Modernism in the Catholic Church

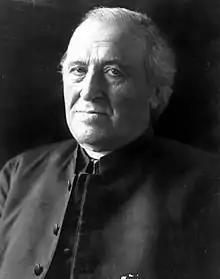
Archbishop John Ireland (1838−1918)

Pope Pius X, who succeeded Leo XIII in August 1903, engaged almost immediately in the ongoing controversy. Reacting on pressure from the Parisian Archbishop Cardinal François-Marie-Benjamin Richard, he transferred the censuring of Loisy from the Congregation of the Index to the Supreme Sacred Congregation of the Holy Office. Already in December 1903, Loisy's main exegetical works were censured. At the same time the Holy Office began to prepare a syllabus of errors contained in the works of Loisy. Due to ongoing internal resistance, especially from the Master of the Sacred Palace, the papal theologian Alberto Lepidi , this Syllabus was published only in July 1907 as the decree , which condemned sixty-five propositions from the field of biblical interpretation and the history of dogma. did not mention the term "modernism", and it seems that Pius X and his close collaborators like Cardinal Rafael Merry del Val and Cardinal José de Calasanz Vives y Tutó were not satisfied with the document.